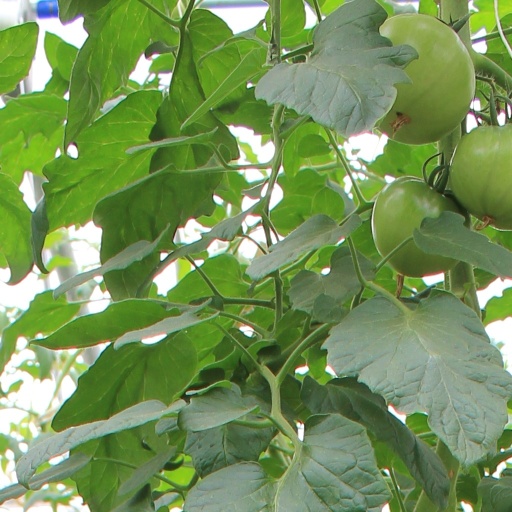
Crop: tomato